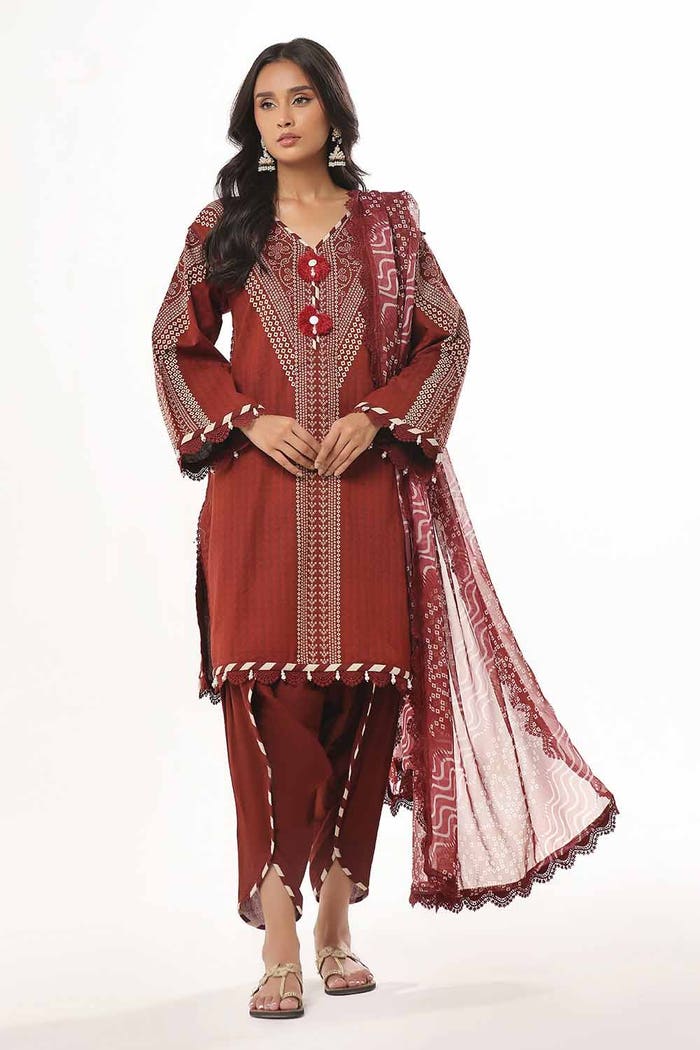
burgundy embroidered salwar suit